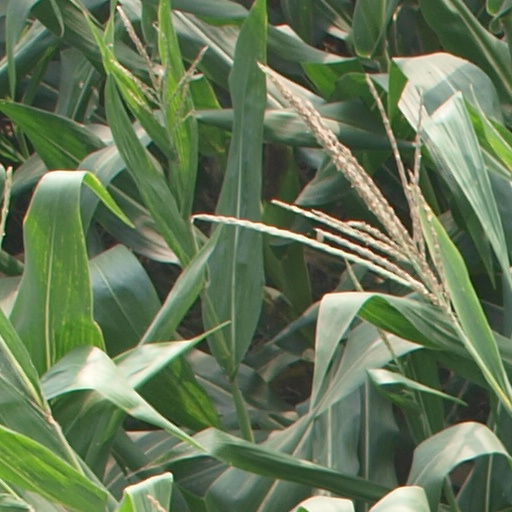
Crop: maize; corn